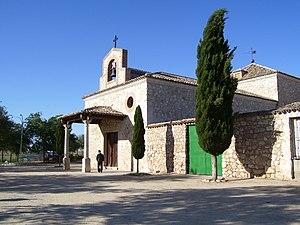
Lillo est une commune d'Espagne de la province de Tolède dans la communauté autonome de Castille-La Manche.